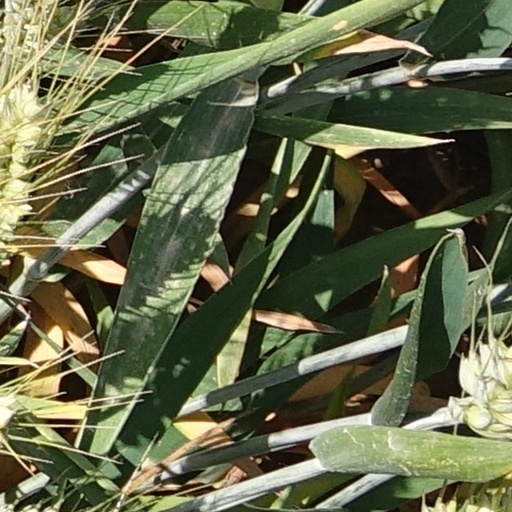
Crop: wheat